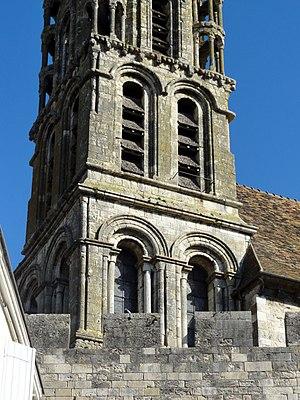
Clocher.
La Collégiale Notre-Dame-du-Fort est une église paroissiale catholique, dédiée à Notre-Dame, située dans la commune française d'Étampes et le département de l'Essonne. C'est une ancienne collégiale, associée au château royal situé à proximité. Elle a été fondée vers 1022 par le roi Robert le Pieux. Seule la petite crypte sous le chœur subsiste de cette collégiale primitive, achevée vers le milieu du XIᵉ siècle. Sans doute en raison de ses petites dimensions, elle est remplacée par une nouvelle église construite pendant cinq campagnes très rapprochées entre 1130 et 1160, plus une pour le portail royal au sud qui est l'un des éléments les plus remarquables de l'église. Dans son ensemble, l'architecture de l'église, empreinte d'influences parisiennes et champenoises, montre toutes les étapes de la genèse de l'architecture gothique, mais c'est toutefois le style roman tardif qui domine. Le clocher est le produit de trois autres campagnes de construction jusqu'en 1180 environ, et compte parmi les plus élégants d'Île-de-France.